Mayan Renaissance

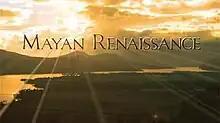
Film title credit

Mayan Renaissance is a 2012 American documentary film by director Dawn Engle about the Maya peoples of Guatemala and Central America. It describes the ancient Maya civilization, the conquest by Spain during the 1520s, hundreds of years of oppression, and the modern struggle by Mayans for self-determination and a Mayan renaissance.